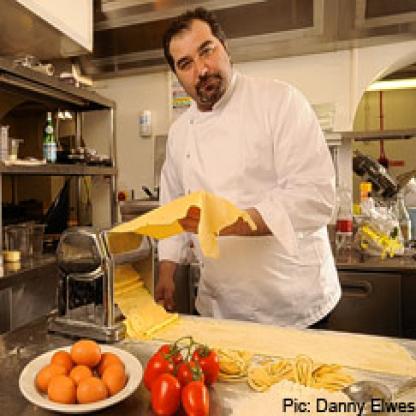
Scene: Indoor